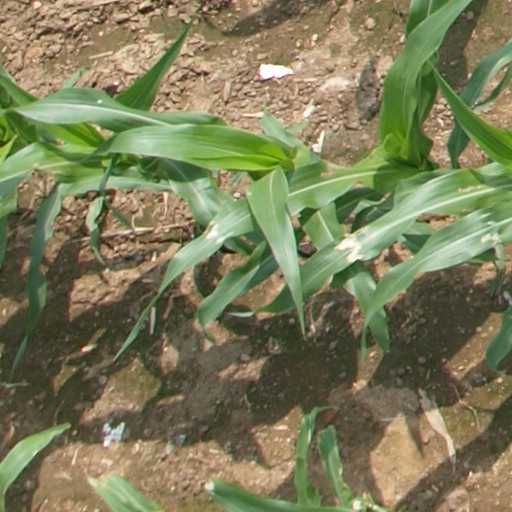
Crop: maize; corn